Mats Kettilmundsson

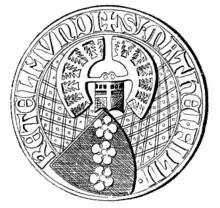
Seal of Mats Kettilmundsson, Nordisk familjebok (1913)

Mats Kettilmundsson (also Mattias) (ca. 1280 - died 11 May 1326) was a Swedish knight, riksdrots and statesman.